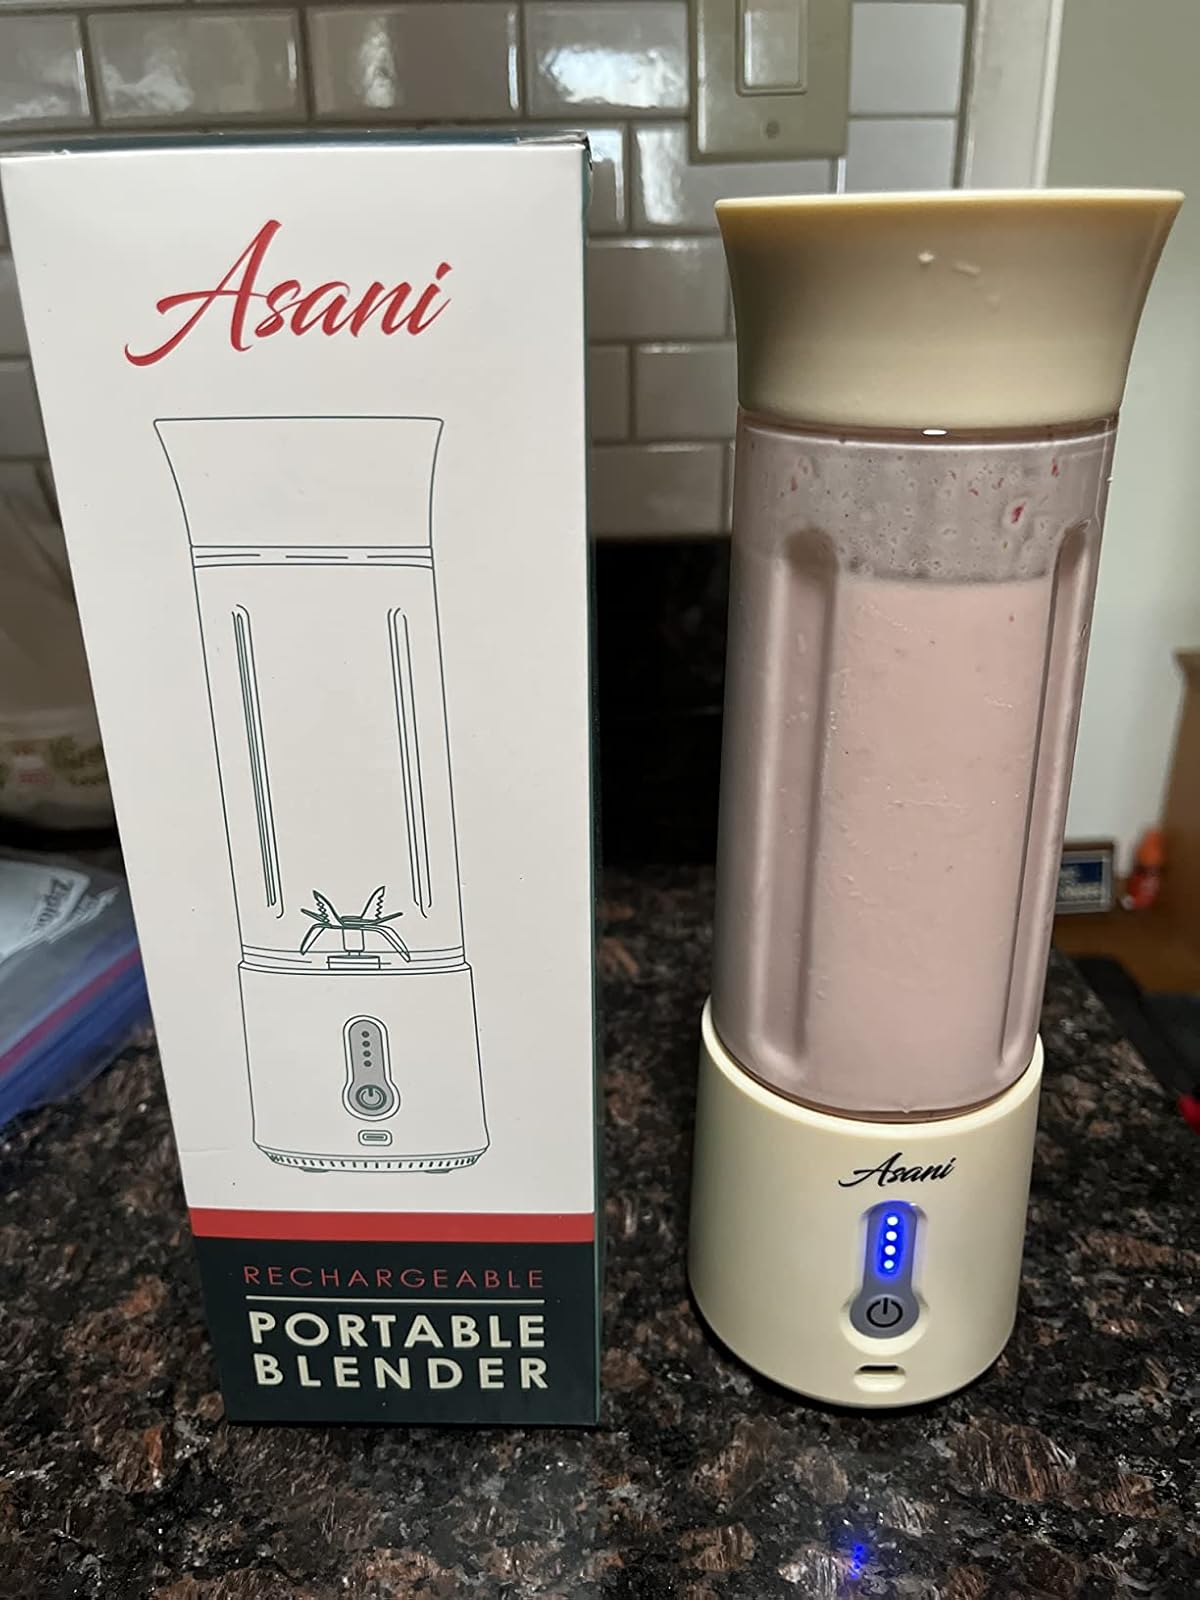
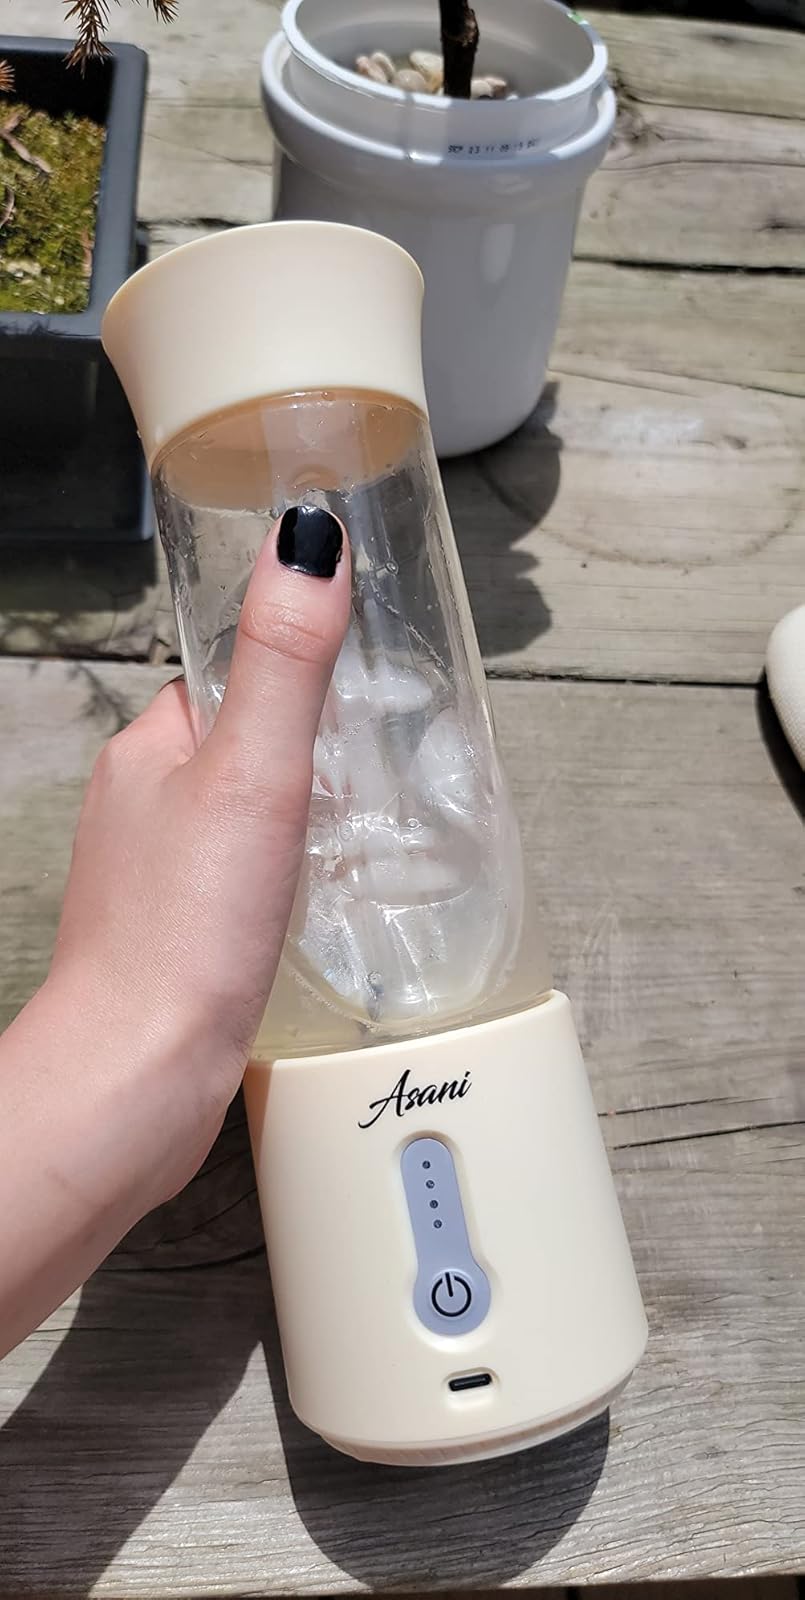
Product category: items_blender
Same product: yes